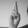
ASL letter: R